Berna Carrasco

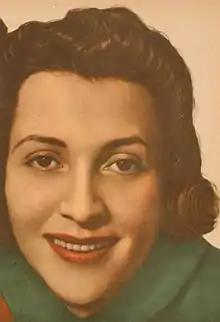
Carrasco pictured in "El Gráfico", 1939

Berna Carrasco Araya (Carrasco de Budinich) (19 December 1914 – 7 July 2013) was a Chilean chess master, born in San Bernardo, Chile. At the 1939 Women's World Championship in Buenos Aires, she finished in third place behind Vera Menchik and Sonja Graf.